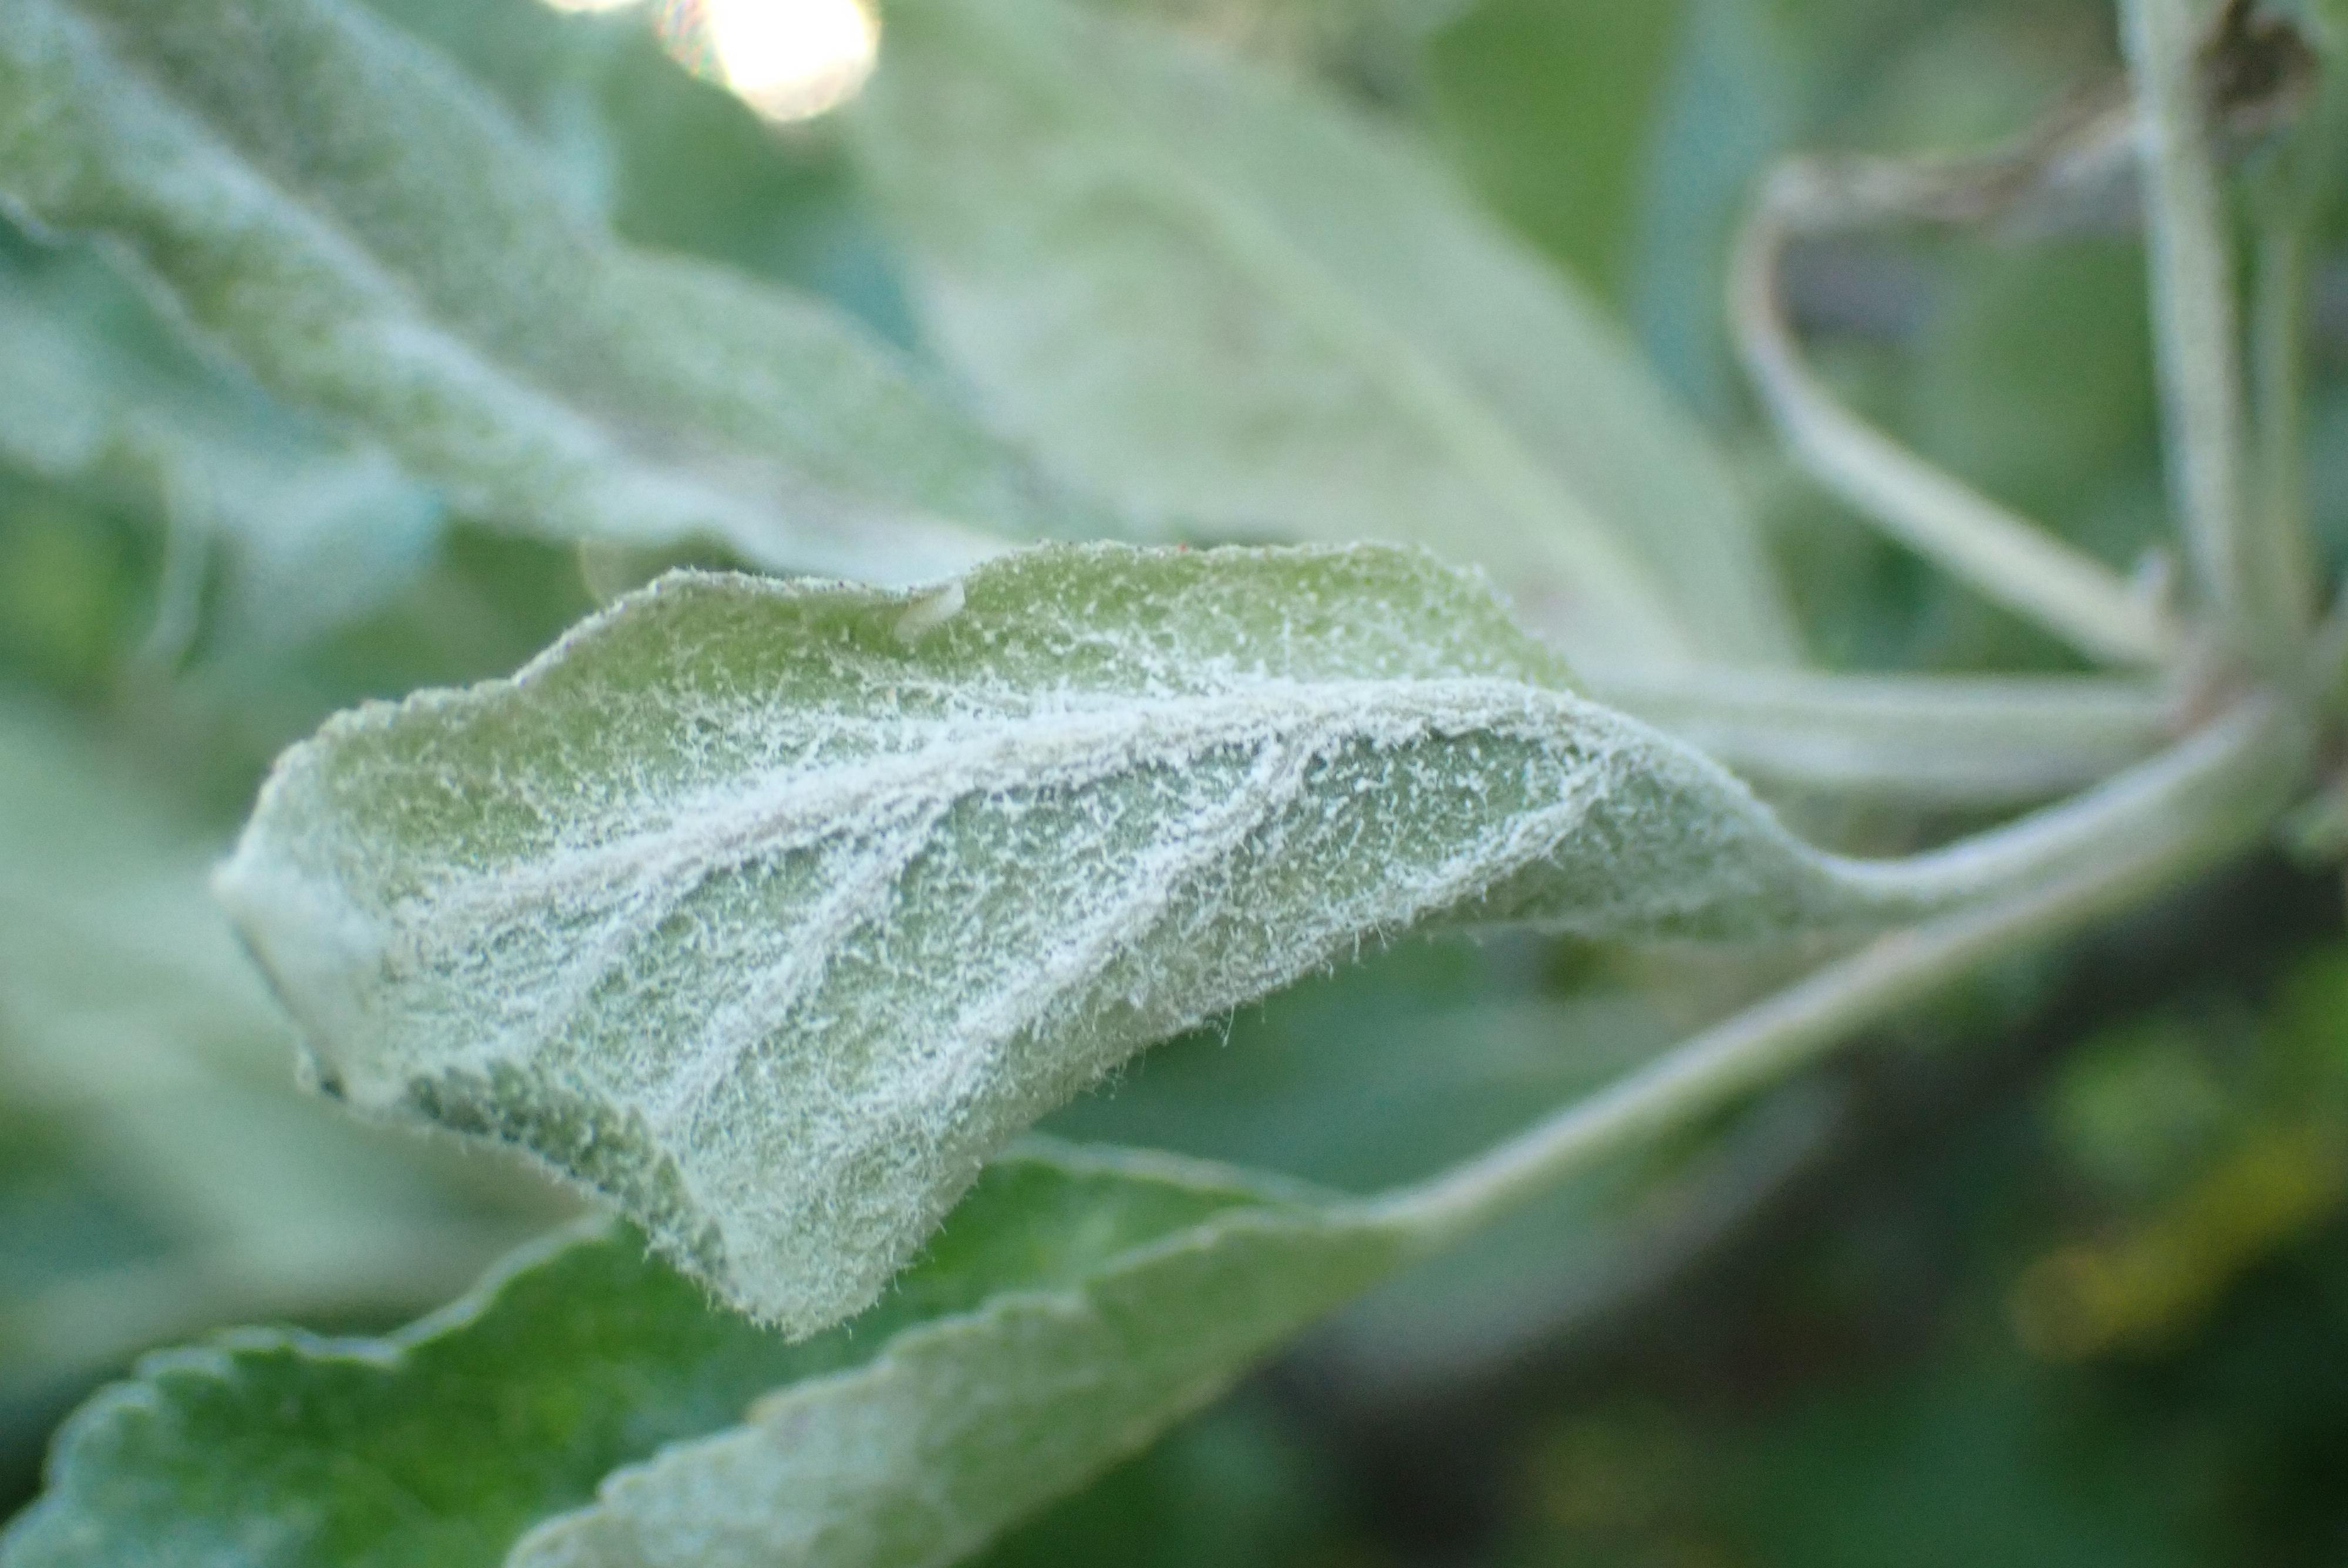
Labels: powdery_mildew